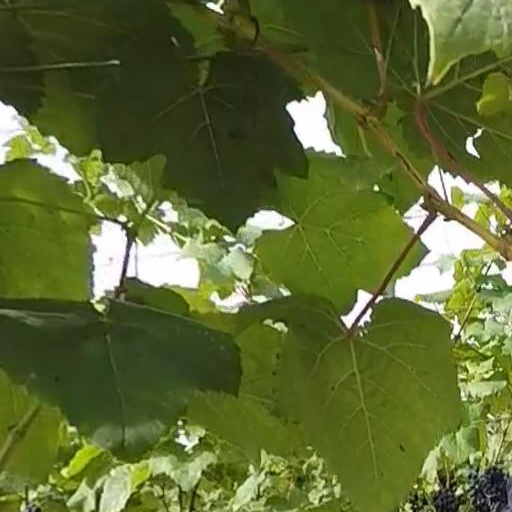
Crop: grape